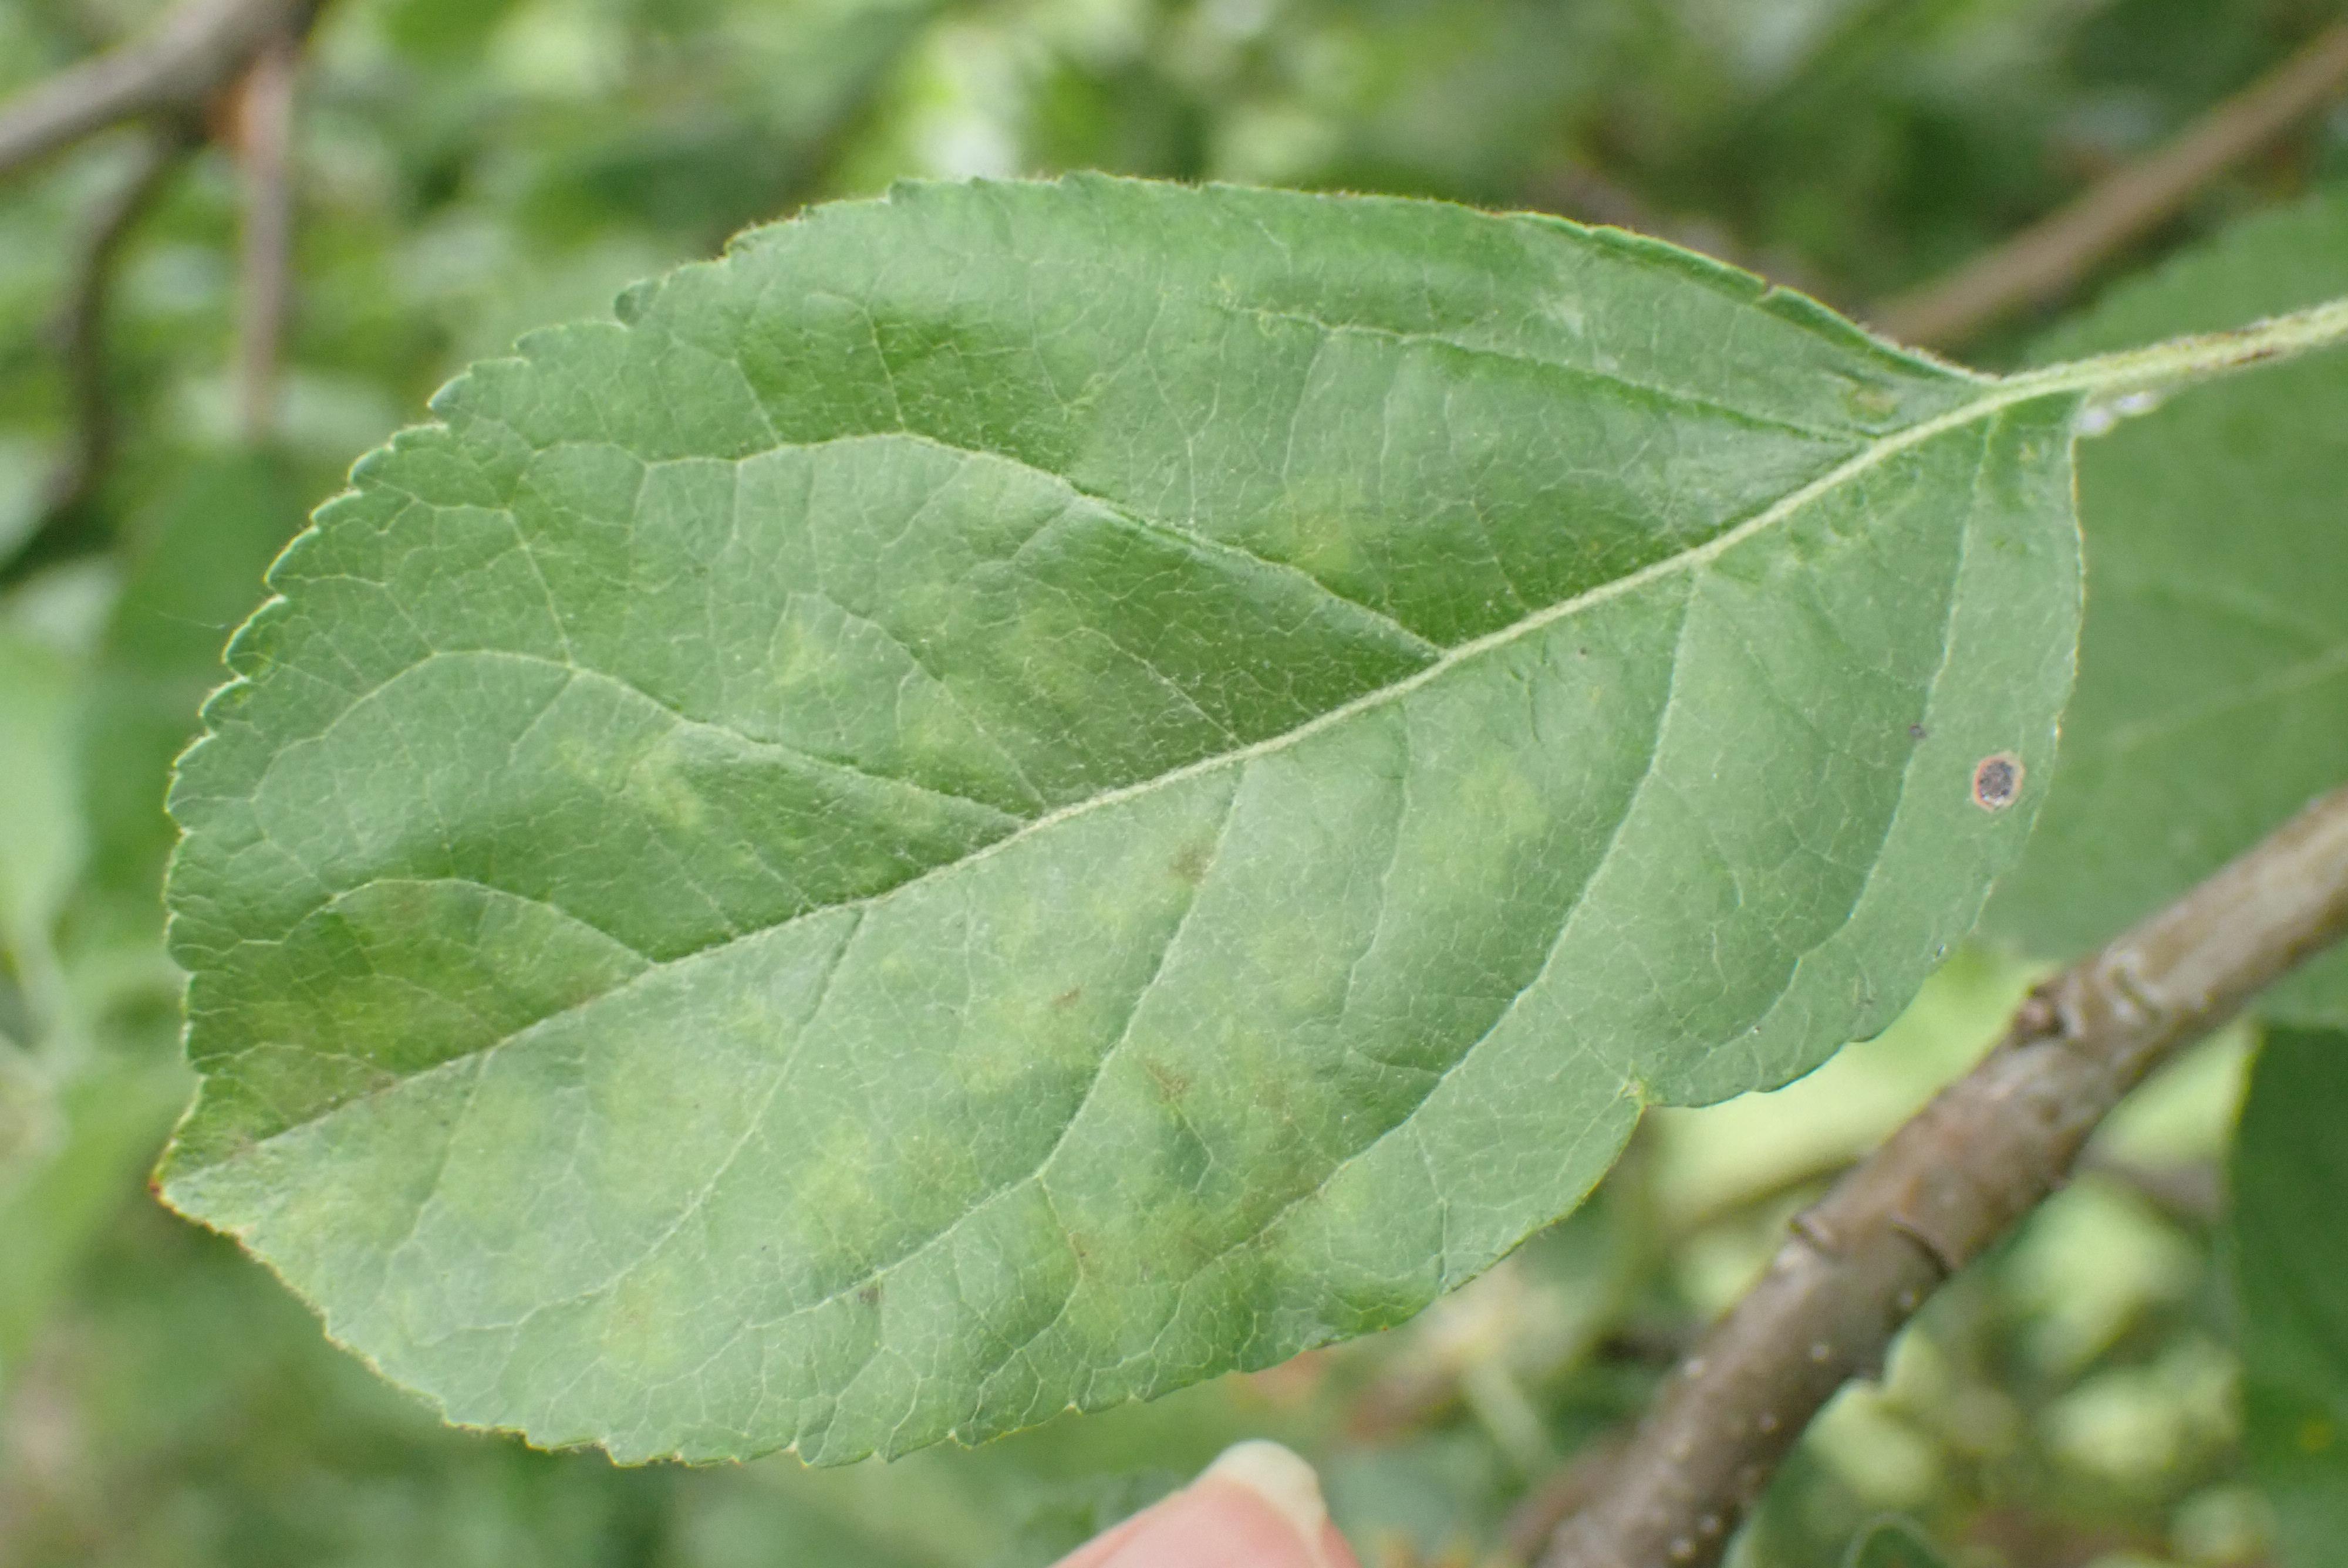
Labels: scab